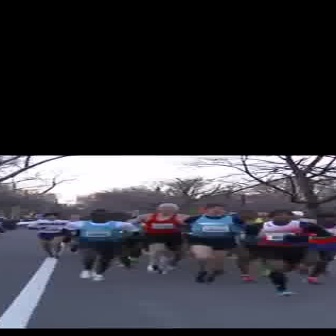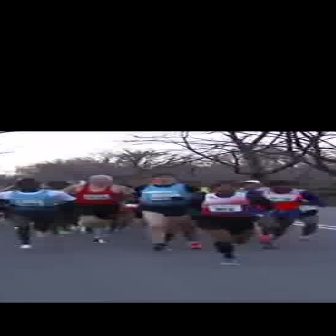
  Please identify the target specified by the bounding box [242,209,328,296] in the first image and locate it in the second image. Return the coordinates in [x_min,y_min,x_max,y_max] format.
Answer: [186,182,270,265]